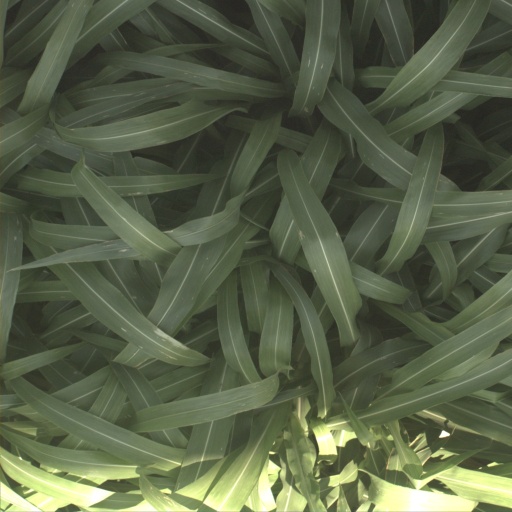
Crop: sorghum